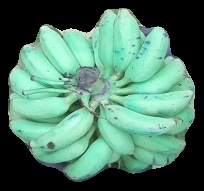
Variety: elakki-bale
Grade: grade3